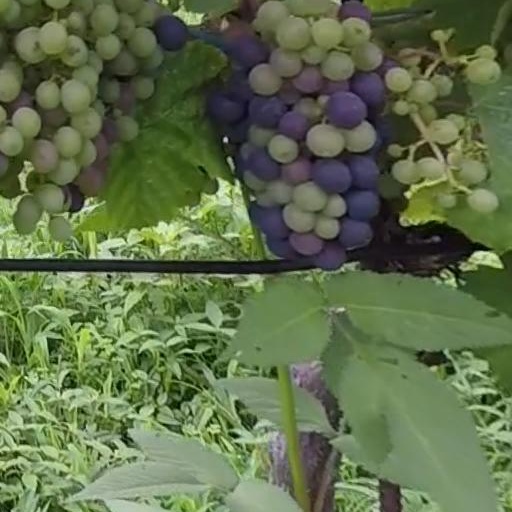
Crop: grape